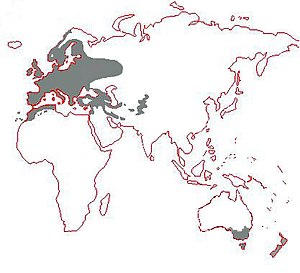
Solsort
Solsortens udbredelse.
Solsortens udbredelse.
Solsorten er en spurvefugl, der er udbredt over store dele af Europa samt dele af Asien, Australien og New Zealand. Det er Danmarks almindeligste fugl, og den yngler gerne i beboede områder. Solsorten er kendt for sin melodiske sang, der især høres morgen og aften. De fleste danske fugle er standfugle, men en del hunner og ungfugle trækker dog mod sydvest om vinteren.